Cardabiodon

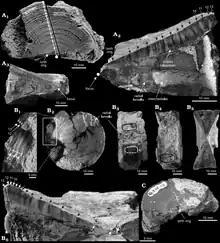
Vertebral centra from the "C. ricki" holotype, with arrows and dots pointing to growth rings.

"C. ricki" was estimated to measure up to via vertebral comparisons with that of a modern great white shark of the same length, while "C. venator" was estimated to be up to based on dental analysis, making "Cardabiodon" one of the largest sharks known. The fossil record is very sparse but currently consists of teeth, vertebrae, and scales, which is usual as the cartilage in sharks do not preserve well during fossilization, although vertebrae may sometimes be preserved if hardened via calcification.